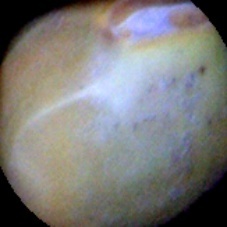
Label: Immature